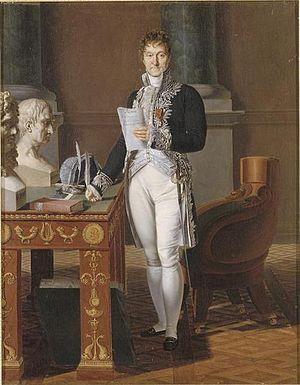
Lazare Carnot est un mathématicien, physicien, général et homme politique français, né à Nolay le 13 mai 1753 et mort en exil à Magdebourg en Prusse le 2 août 1823. Membre de la Convention nationale et du Comité de salut public, il est surnommé « L'Organisateur de la Victoire » ou « Le Grand Carnot ». Directeur, il est ensuite comte de l'Empire.